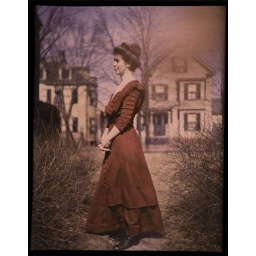
Woman wearing red dress with houses in background